Paul Schultz Martin

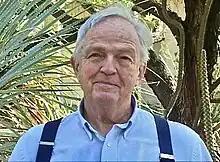
Paul S. Martin, at home in Tucson, Arizona (2004).

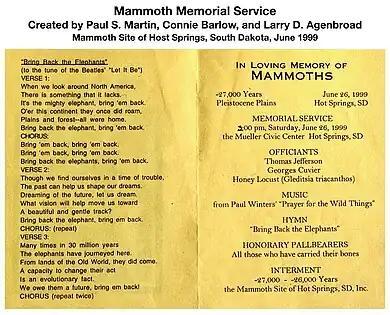

In 2004, Paul Martin played a role in launching a new controversy in conservation biology called assisted migration. "Wild Earth" magazine published in its forum section a pair of pro and con essays debating the topic of "Assisted Migration for an Endangered Tree". Science writer Connie Barlow joined Martin in writing the pro position: "Bring "Torreya taxifolia" North — Now". The oppositional case was presented by Mark W. Schwartz, professor at the University of California, Davis, who argued "Conservationists Should Not Move "Torreya taxifolia"".